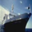
Label: ship